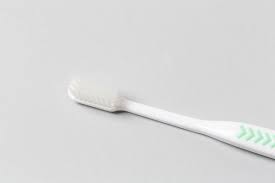
Waste category: trash